Matsyendrasana

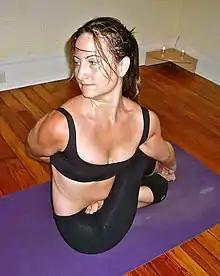
Paripurna Matsyendrasana

Matsyendrasana, Matsyendra's Pose or Lord of the Fishes Pose is a seated twisting asana in hatha yoga and modern yoga as exercise. The full form is the difficult Paripurna Matsyendrasana. A common and easier variant is Ardha Matsyendrasana. The asana has many variations, and in its half form is one of the twelve basic asanas in many systems of hatha yoga.